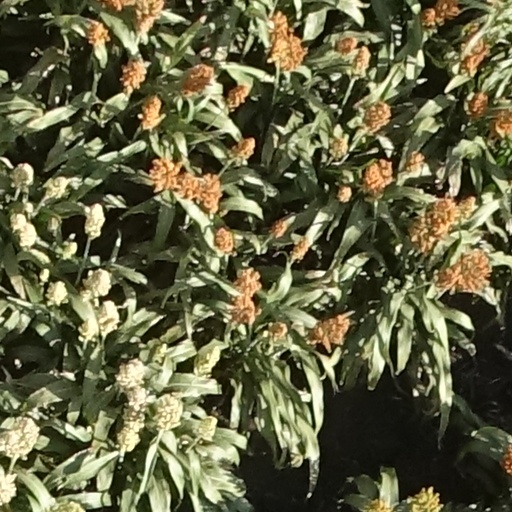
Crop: sorghum